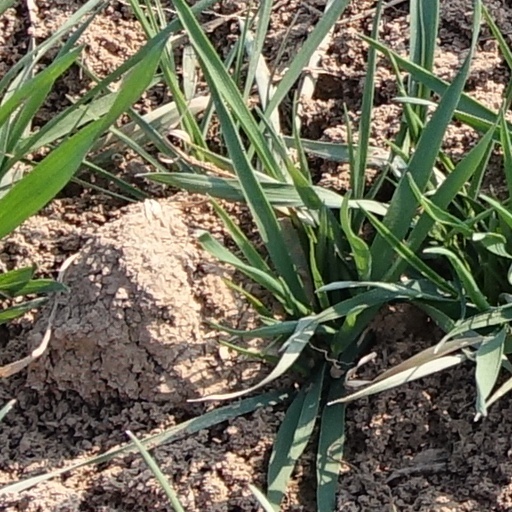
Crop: wheat